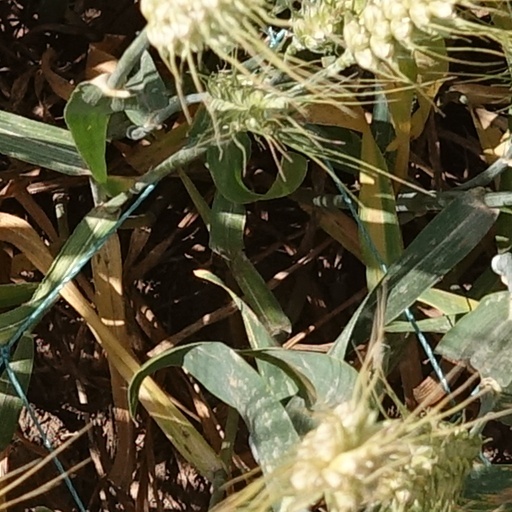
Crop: wheat